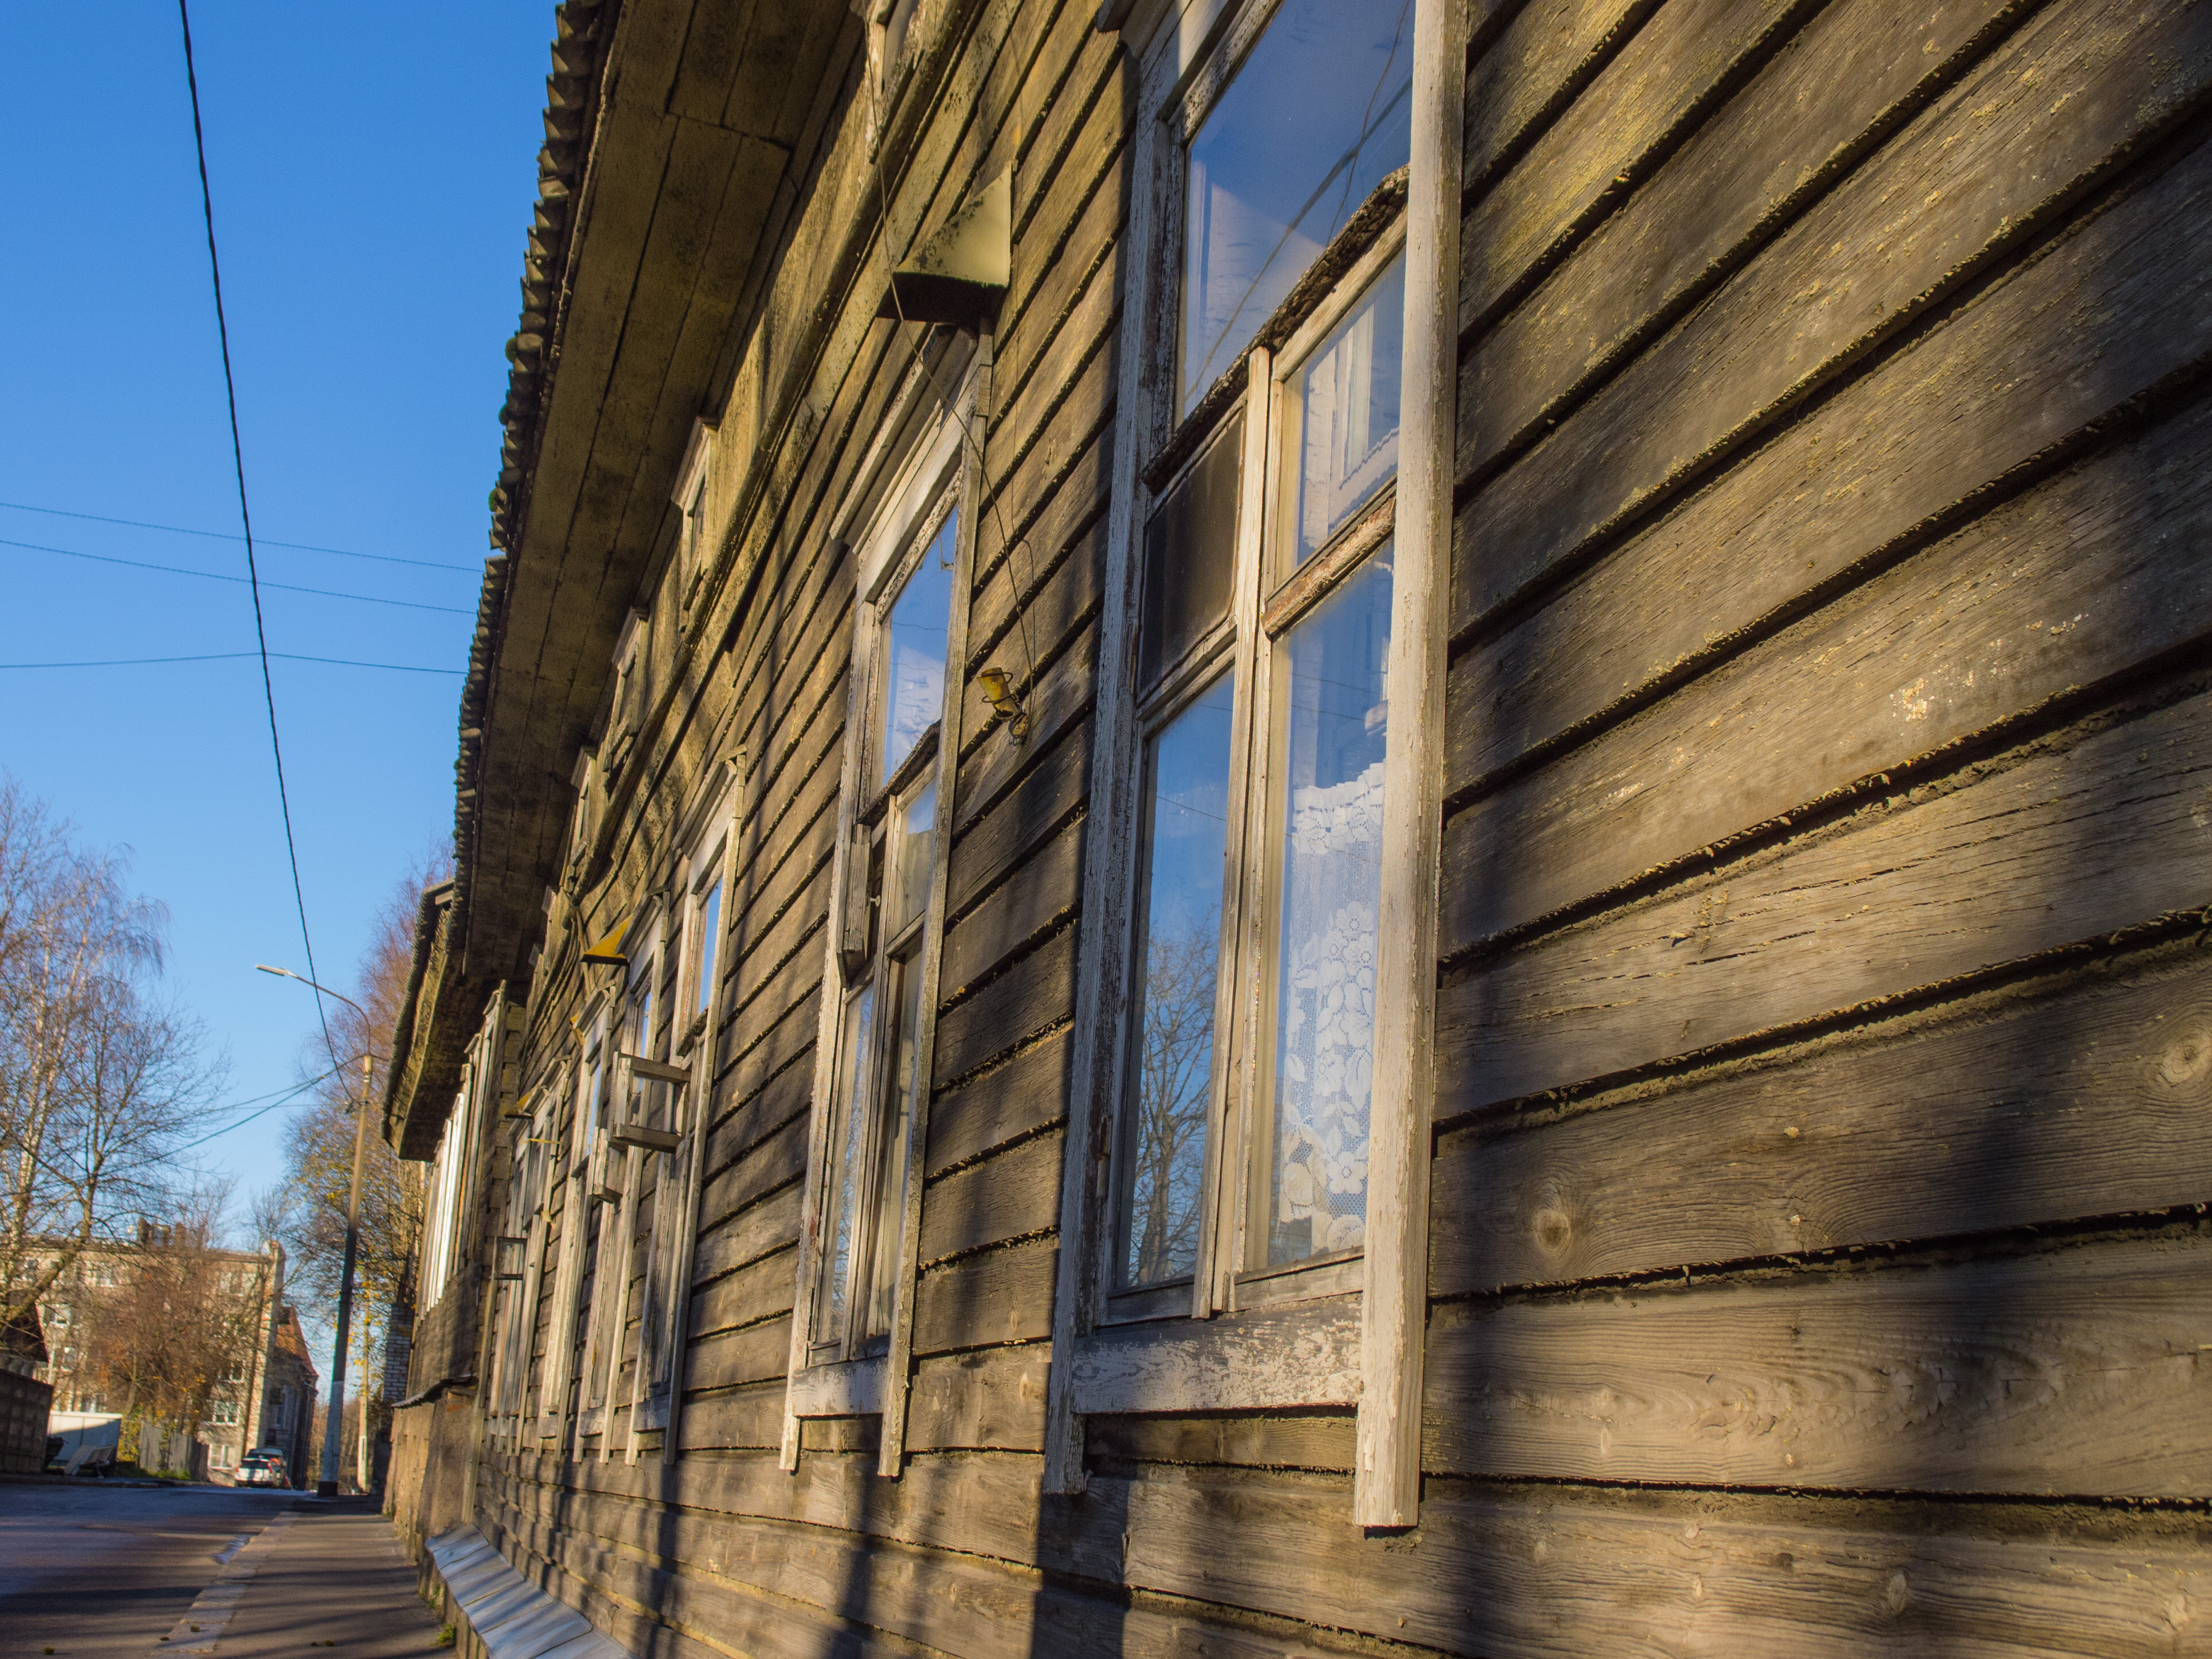
image, architecture, daytime, sky, wall, urban area, wood, town, line, street, neighbourhood, building, infrastructure, tree, facade, reflection, house, road, city, shadow, sunlight, alley, window, downtown, brick, metal